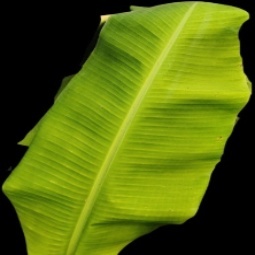
Label: Zinc